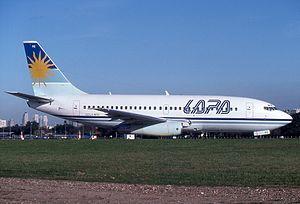
Líneas Aéreas Privadas Argentinas était une compagnie aérienne argentine.
Le 31 août 1999, un Boeing 737-200, immatriculé LV-WRZ, effectuant le vol LAPA 3142 reliant Buenos Aires à Córdoba en Argentine s'écrase alors qu'il tente de décoller de l'aéroport Jorge-Newbery. L'accident fait 65 morts - dont 63 occupants de l'avion et 2 personnes au sol - ainsi que des blessures, certaines graves, pour au moins 34 autres personnes.